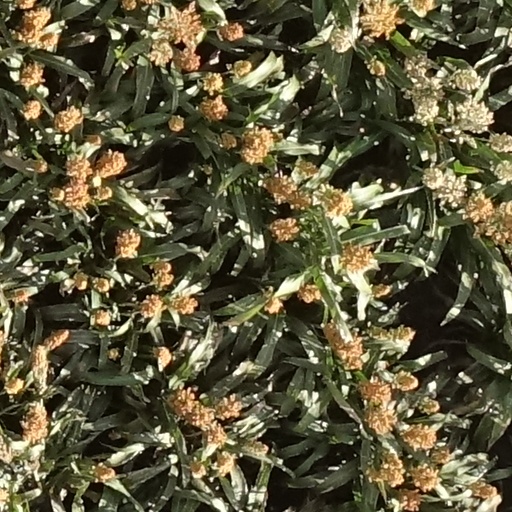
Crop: sorghum